Matthew Marsh (racing driver)

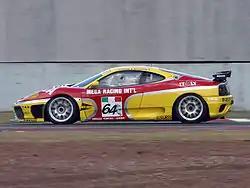
Matthew Marsh and Charles Kwan's Ferrari 360C at Zhuhai.

Marsh and Kwan drove for G.P.C Sport at the FIA GT Championship, Zhuhai round in 2004. The two drove a Ferrari 360 in GT2 class and took fourth place in class.